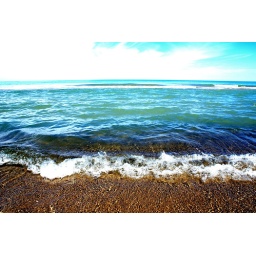
The cold water of Lake Michigan splashes on a beach in Chicago.